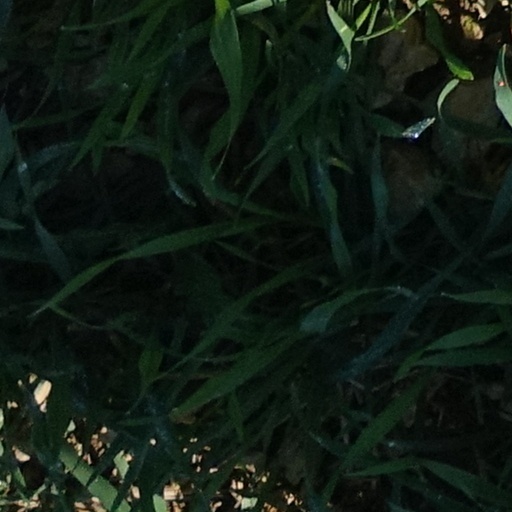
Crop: wheat